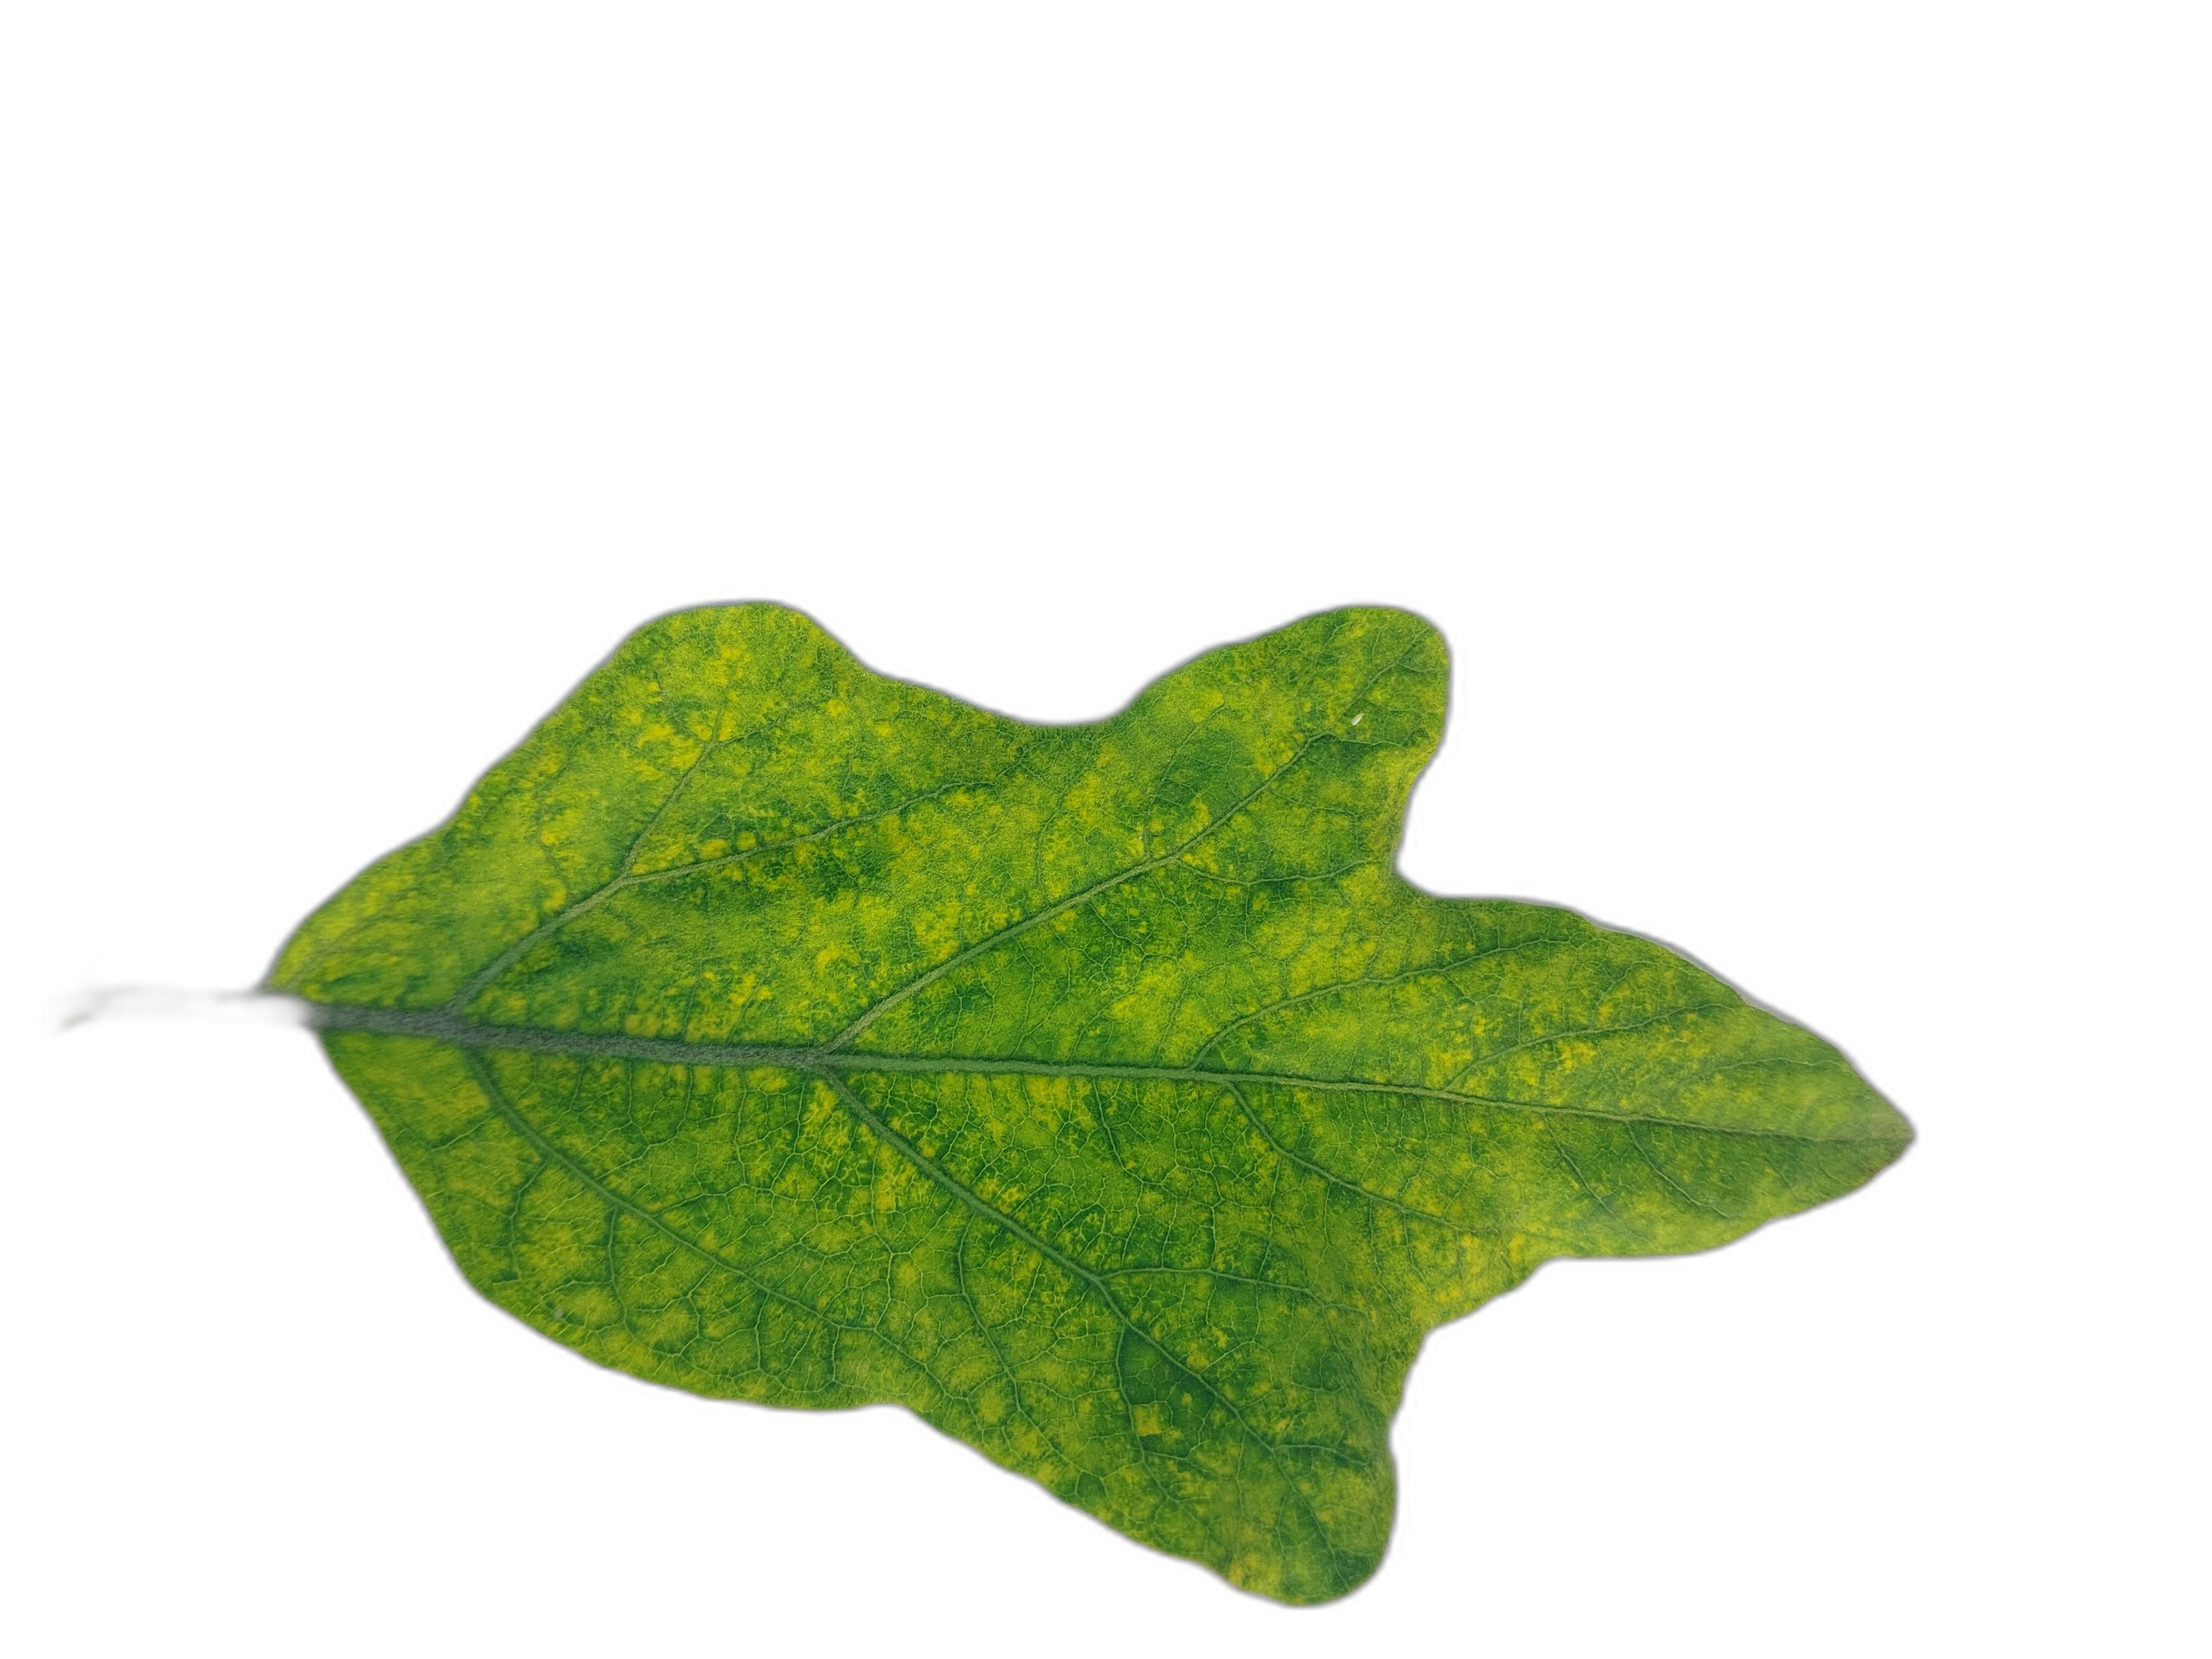
Label: Mosaic Virus Disease